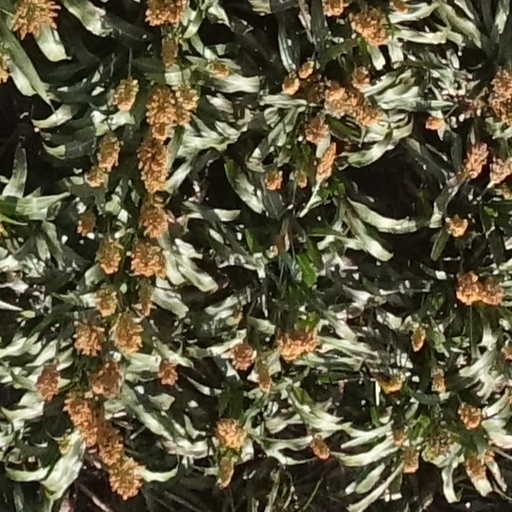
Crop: sorghum